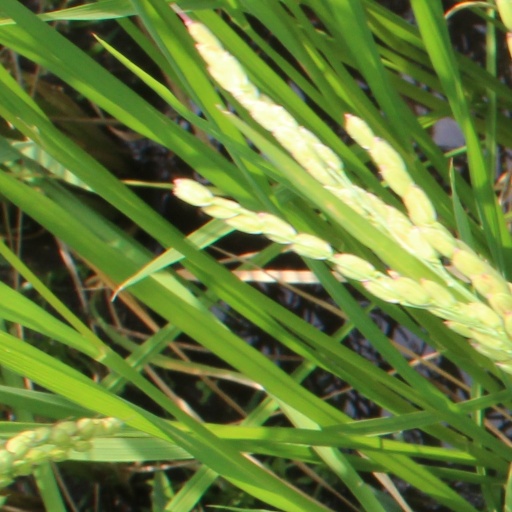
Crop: rice